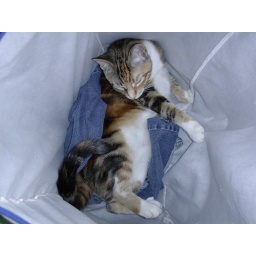
My kitty sleeping in one of her many favourite spots - the hanging laundry bag.